Skip Hicks

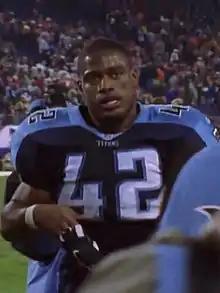
Hicks with the Tennessee Titans in 2001

Brian LaVell "Skip" Hicks (born October 13, 1974) is an American former professional football player who was a running back in the National Football League (NFL). He was selected in the third round of the 1998 NFL Draft. In his four seasons, Hicks played for the Washington Redskins and the Tennessee Titans. He played college football for the UCLA Bruins and still holds school records for touchdowns in a season, with 26 in 1997, and career touchdowns, with 55 (1993–94, 96–97). He graduated from Burkburnett High School in Burkburnett, Texas in 1993.